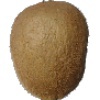
Label: Kiwi 1